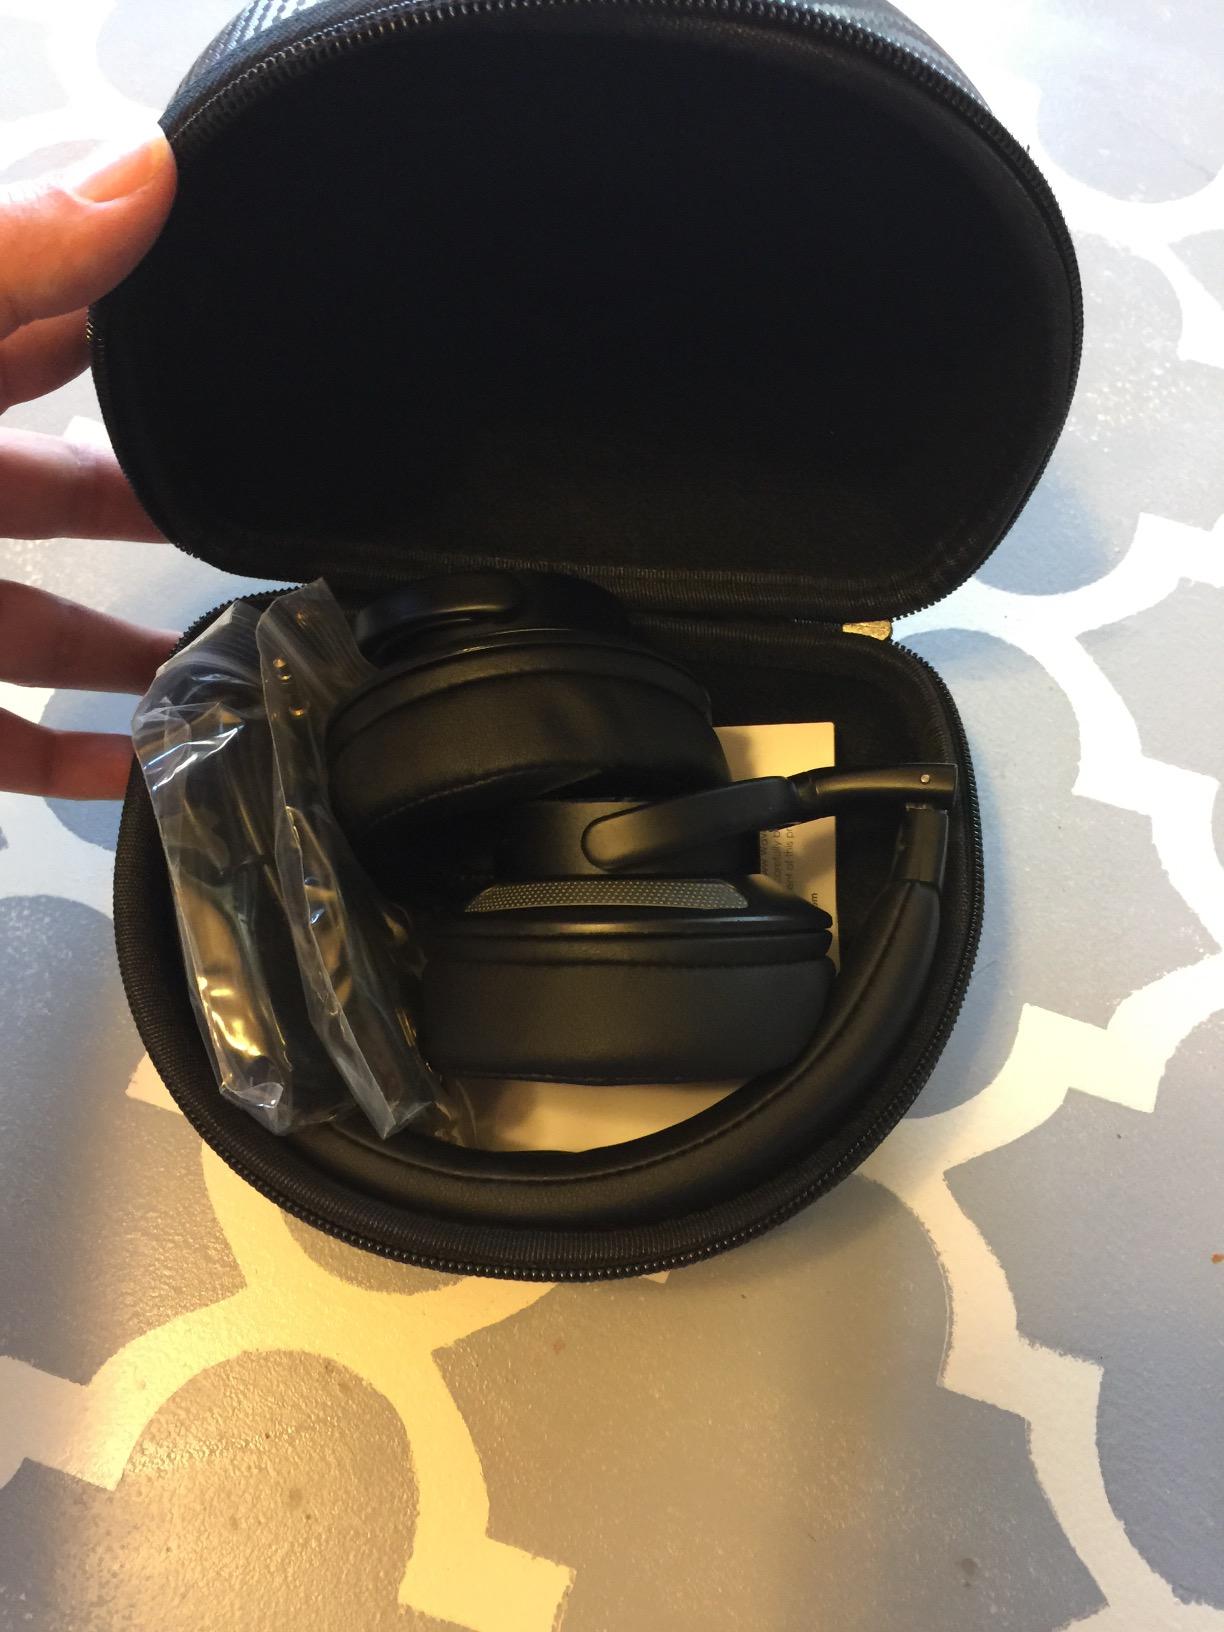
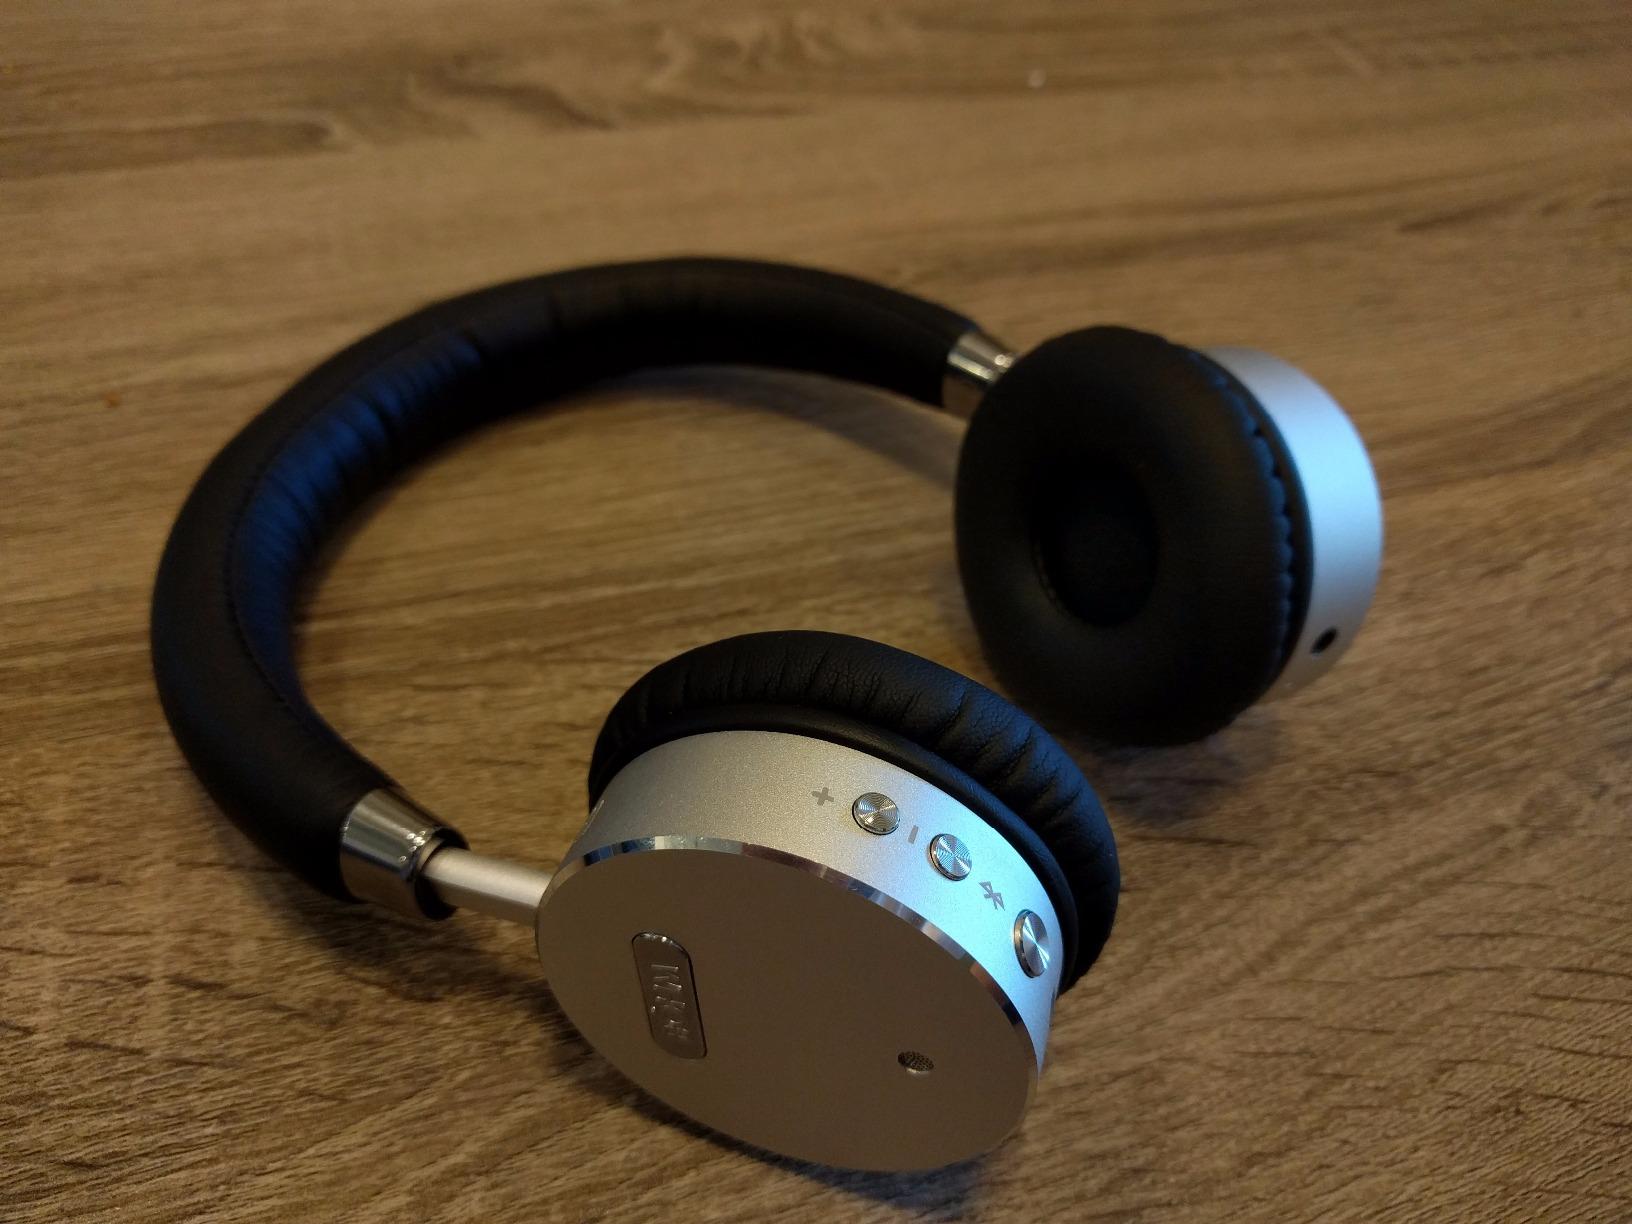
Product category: headphones
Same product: no